Volksgenosse

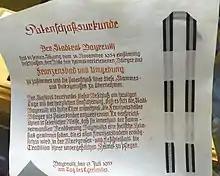
Certificate of support for the "volksgenosse" expelled from Czechoslovakia issued by Bayreuth City Council in 1955.

Volksgenosse (plural "Volksgenossen") is a German language term meaning a fellow member of a community or compatriot (translated literally as "people's comrade"). The word was recorded as early as 1798 and its usage grew within the Völkisch movement of German ethnic nationalism, which led to its use to denote a person of the same "blood community". The term became common parlance within the Nazi Party, then the Third Reich, as a way to distinguish ethnic Germans from other groups, such as Jews and Gypsies. Due to these associations, the word gradually fell out of use after Germany's defeat in World War II and subsequent denazification efforts.